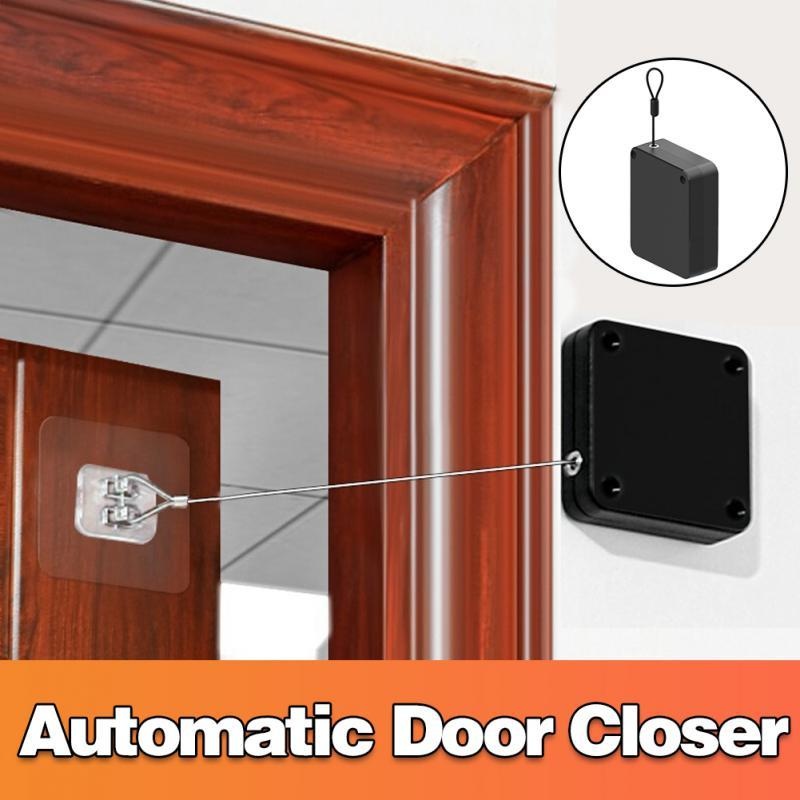
Automatic Door Closer
The Automatic Door Closer is a practical and efficient device designed to ensure doors close smoothly and securely every time, enhancing safety, privacy, and energy efficiency in any space. Ideal for homes, offices, or commercial buildings, it gently pulls the door shut after opening without slamming, preventing damage and reducing noise. Easy to install and adjustable to fit various door types, this closer promotes convenience and security by making sure doors are never accidentally left open. Its durable construction guarantees long-lasting performance with minimal maintenance.
Category: Hardware > Building Materials > Door Hardware > Door Closers